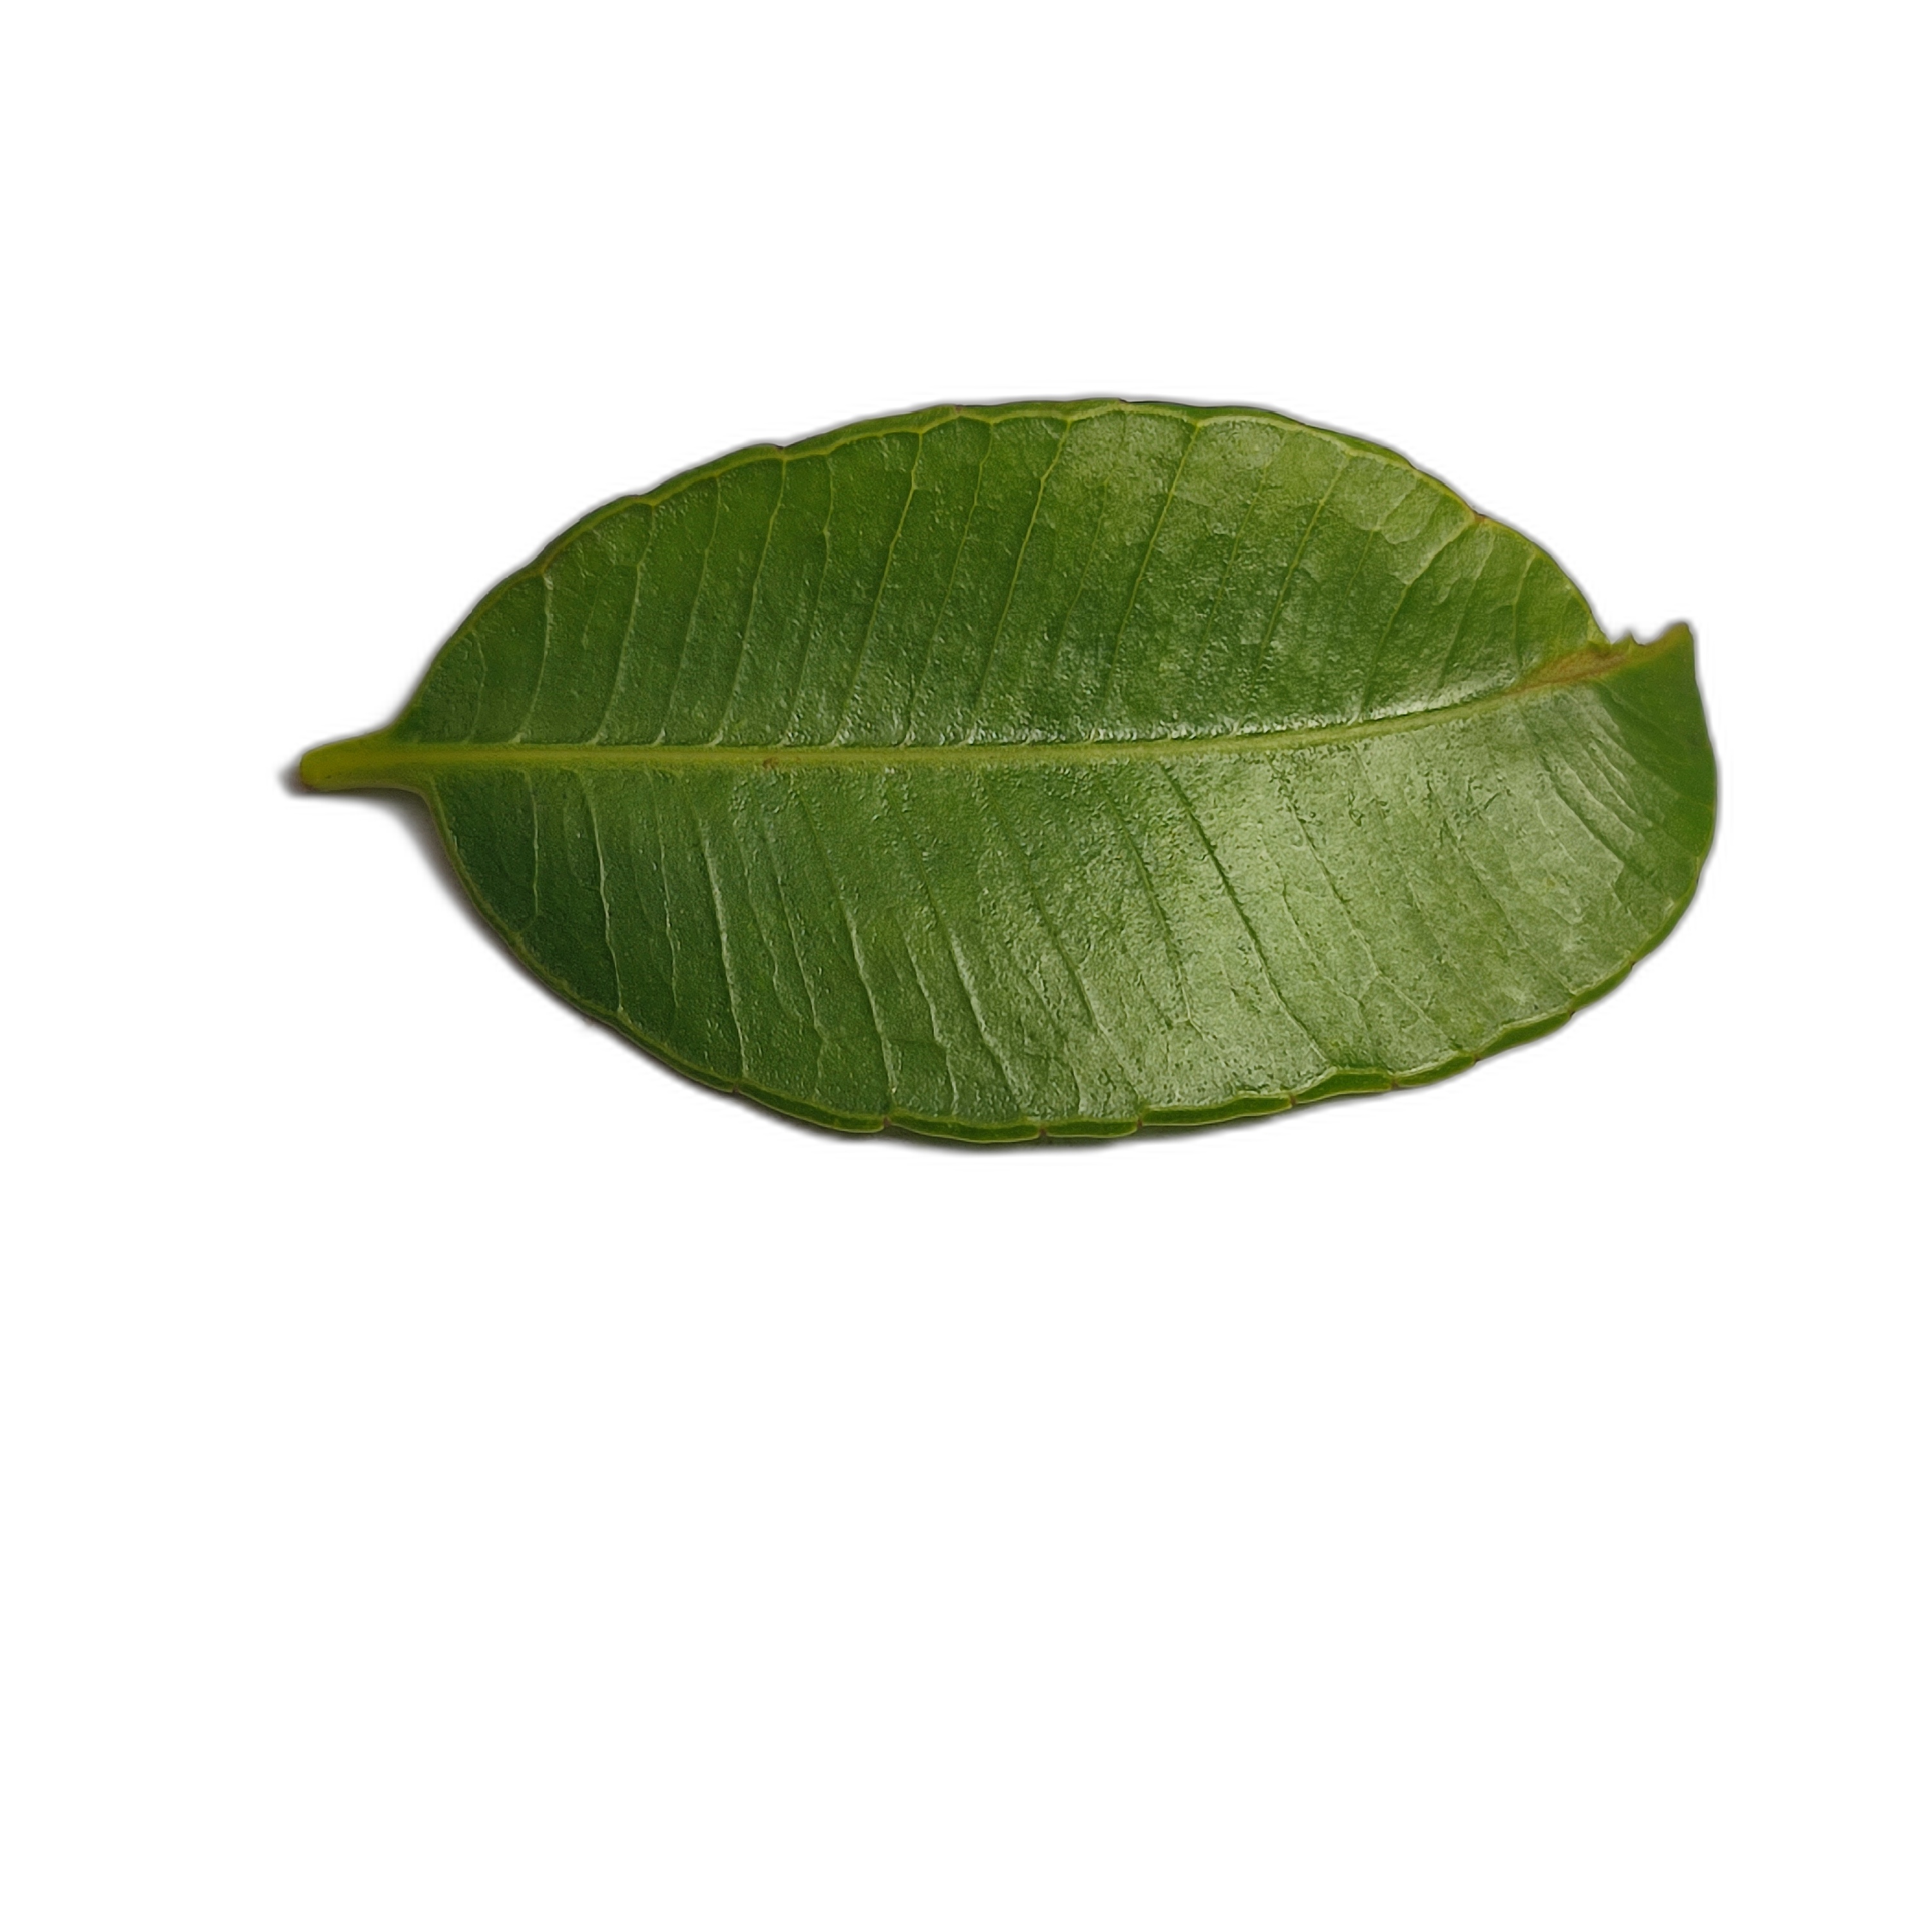
Label: healthy